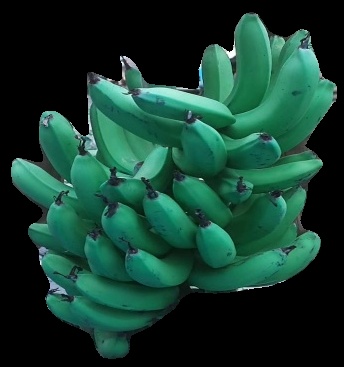
Variety: pachbale
Grade: grade3